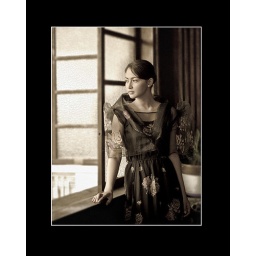
model in vintage/period clothing shot inside one of the town's numerous legacy buildings